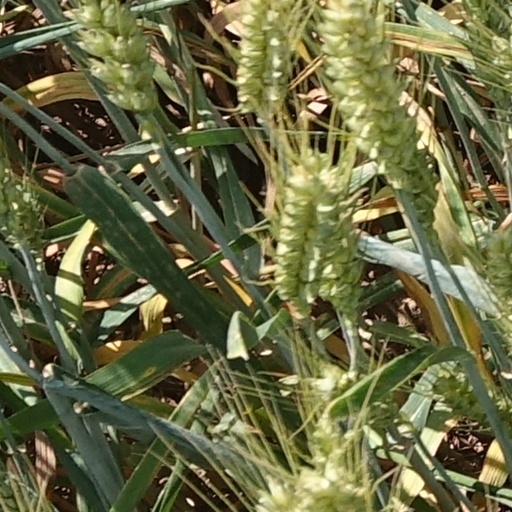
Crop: wheat